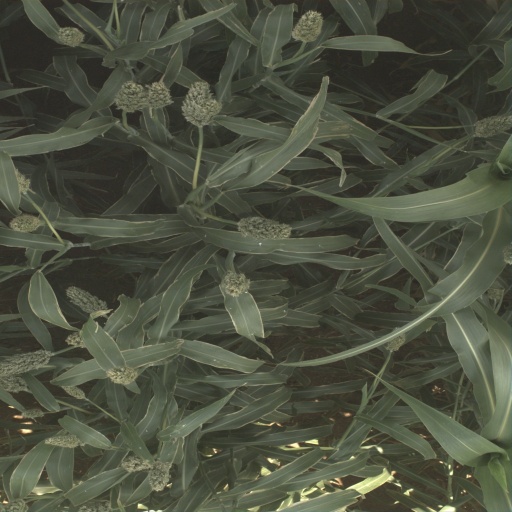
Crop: sorghum